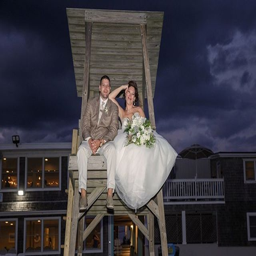
last hint of light in the sky !